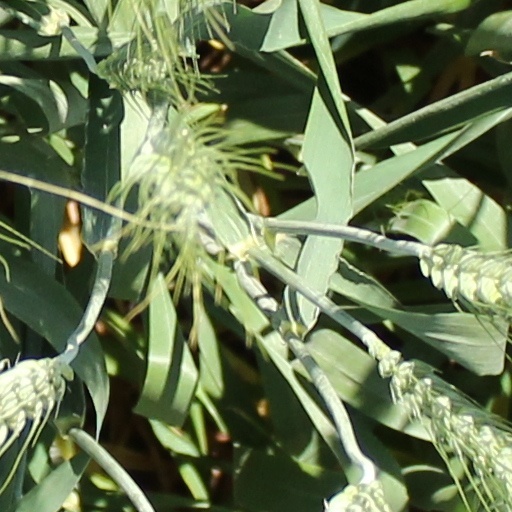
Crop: wheat